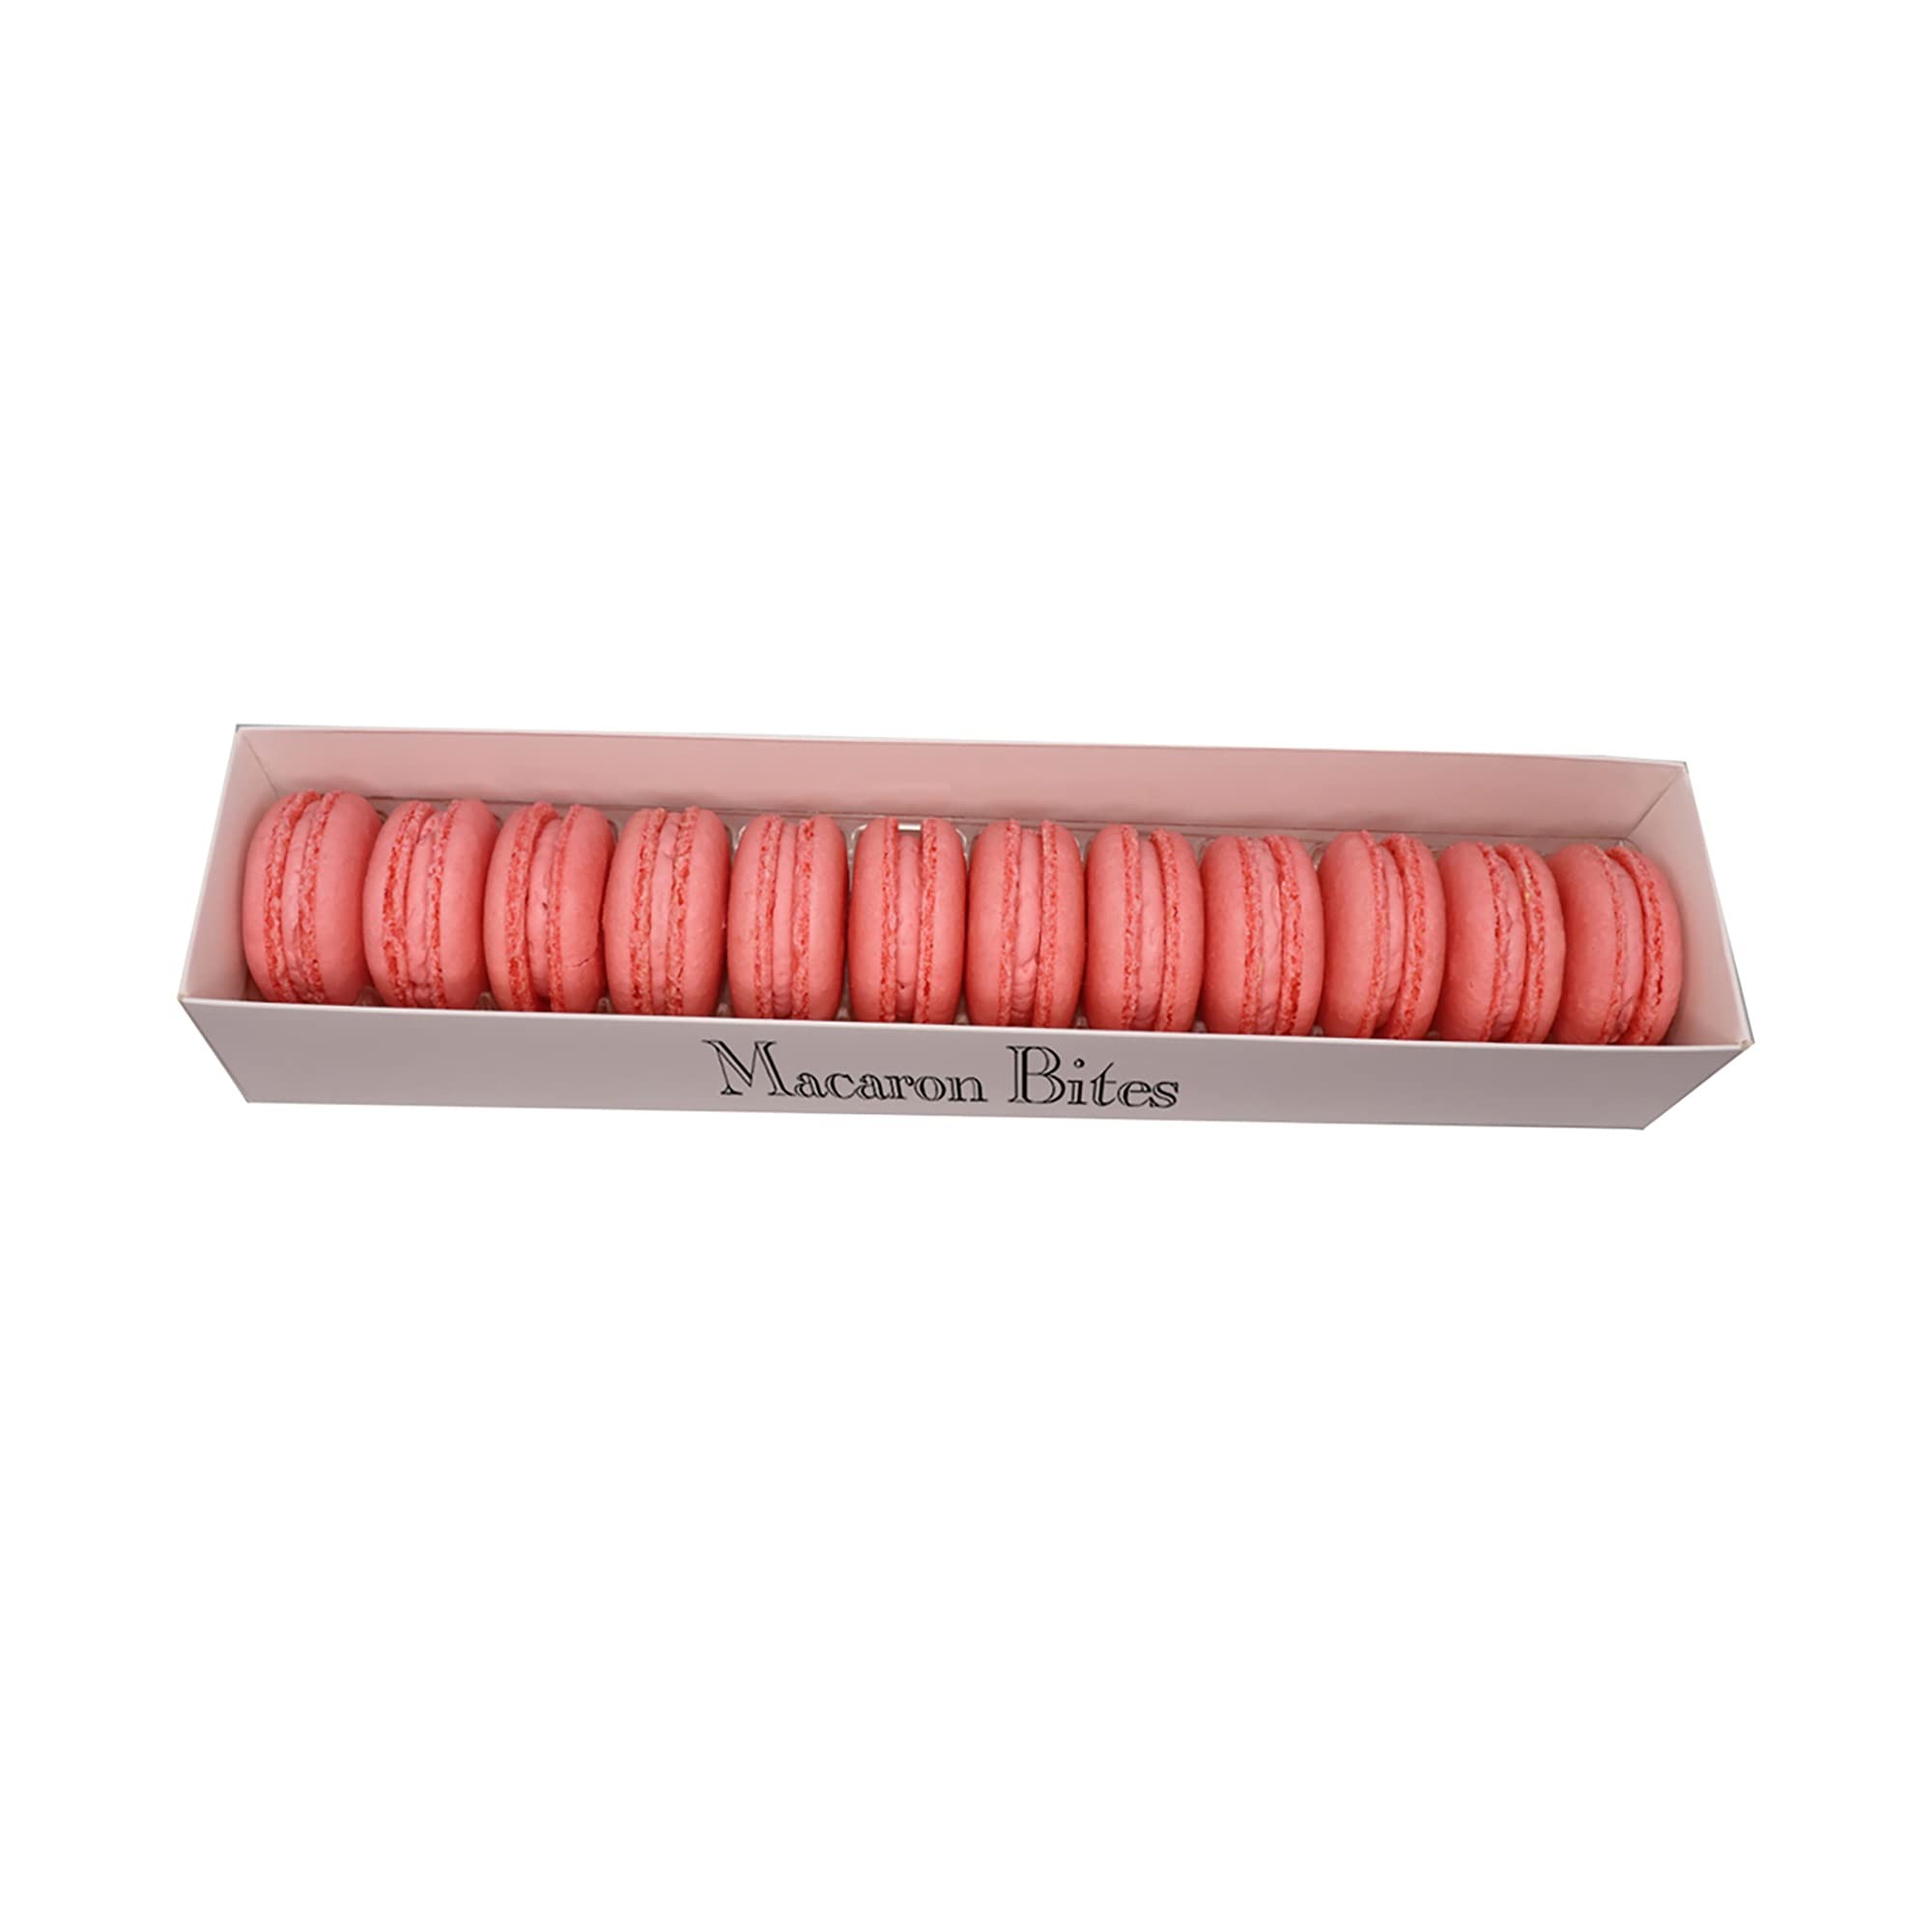
Item Name: Macarons Strawberry 12 Pack French Macarons, Gourmet Cookie Gift Box, Macaroon
Bullet Point 1: Elegantly Packaged for Thoughtful Gifting: Our macarons are beautifully arranged in a stylish box, making them an excellent choice for special occasions.
Bullet Point 2: Versatile Gift Idea for Any Celebration: Whether it's a birthday, anniversary, or a simple gesture of appreciation, our macarons make a delightful present for a wide range of occasions.
Bullet Point 3: Ensuring Freshness Every Step of the Way: We take great care in packaging your macarons with multiple layers of cushioning to preserve their flavor during shipping. For optimal taste, refrigerate upon arrival or store in the freezer and remove 30 minutes before serving.
Bullet Point 4: Crafted with Premium Ingredients: Each macaron is handcrafted using carefully selected, natural ingredients. We pride ourselves on sourcing the finest ingredients from around the world to create a truly tempting taste experience.
Bullet Point 5: Irresistible Array of Flavors: Explore our macarons and indulge your taste buds in a delightful variety of flavors.
Product Description: Experience the delightful combination of flavors with our Box of 12 Strawberry Macarons. These French macarons are meticulously crafted, featuring meringue-like cookies with a satisfying crunch on the outside and a moist, cake-like interior. Each macaron is thoughtfully filled with a variety of creamy and exotic flavors that are sure to please your palate. We take great care in sourcing high-quality ingredients from trusted suppliers around the world to ensure the best taste and quality. Our macarons come in an array of beautiful colors, adding an elegant touch to any occasion. Whether you're celebrating a special event or simply craving a sweet treat, our macarons are a delightful choice. These macarons are perfect for sharing moments of joy with your loved ones. Whether you're hosting a small gathering or a larger celebration, they make a delightful addition to any table. Indulge in the subtle flavors and delicate textures that our macarons offer, providing a truly enjoyable experience for all.
Value: 1.0
Unit: Count

Price: 29.95